Answer in natural language. Considering the relative positions, is green houseplant with dark pot above or below maple baseball bat with black grip? Choose between the following options: below or above
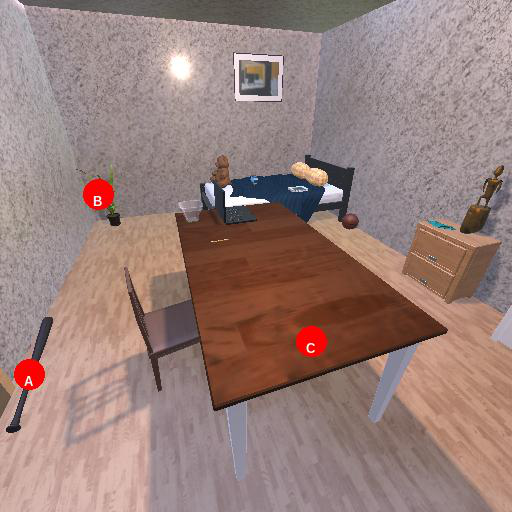
<answer>above</answer>